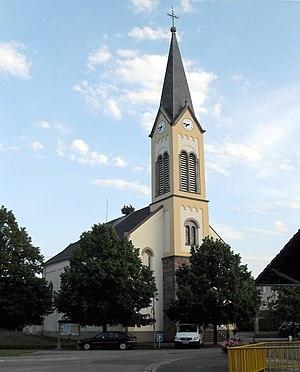
L'église Sainte-Anne à Hindlingen
Hindlingen est une commune française située dans le département du Haut-Rhin, en région Grand Est.